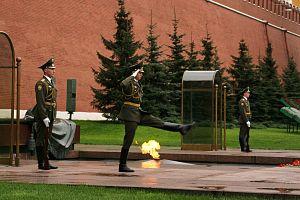
La tradition de la tombe du Soldat inconnu est née de la Première Guerre mondiale et se retrouve dans de nombreux pays.